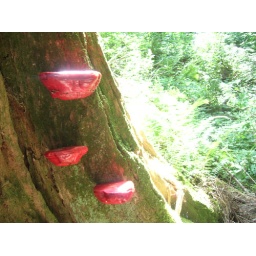
book shelf fungus by Anne Blackburn